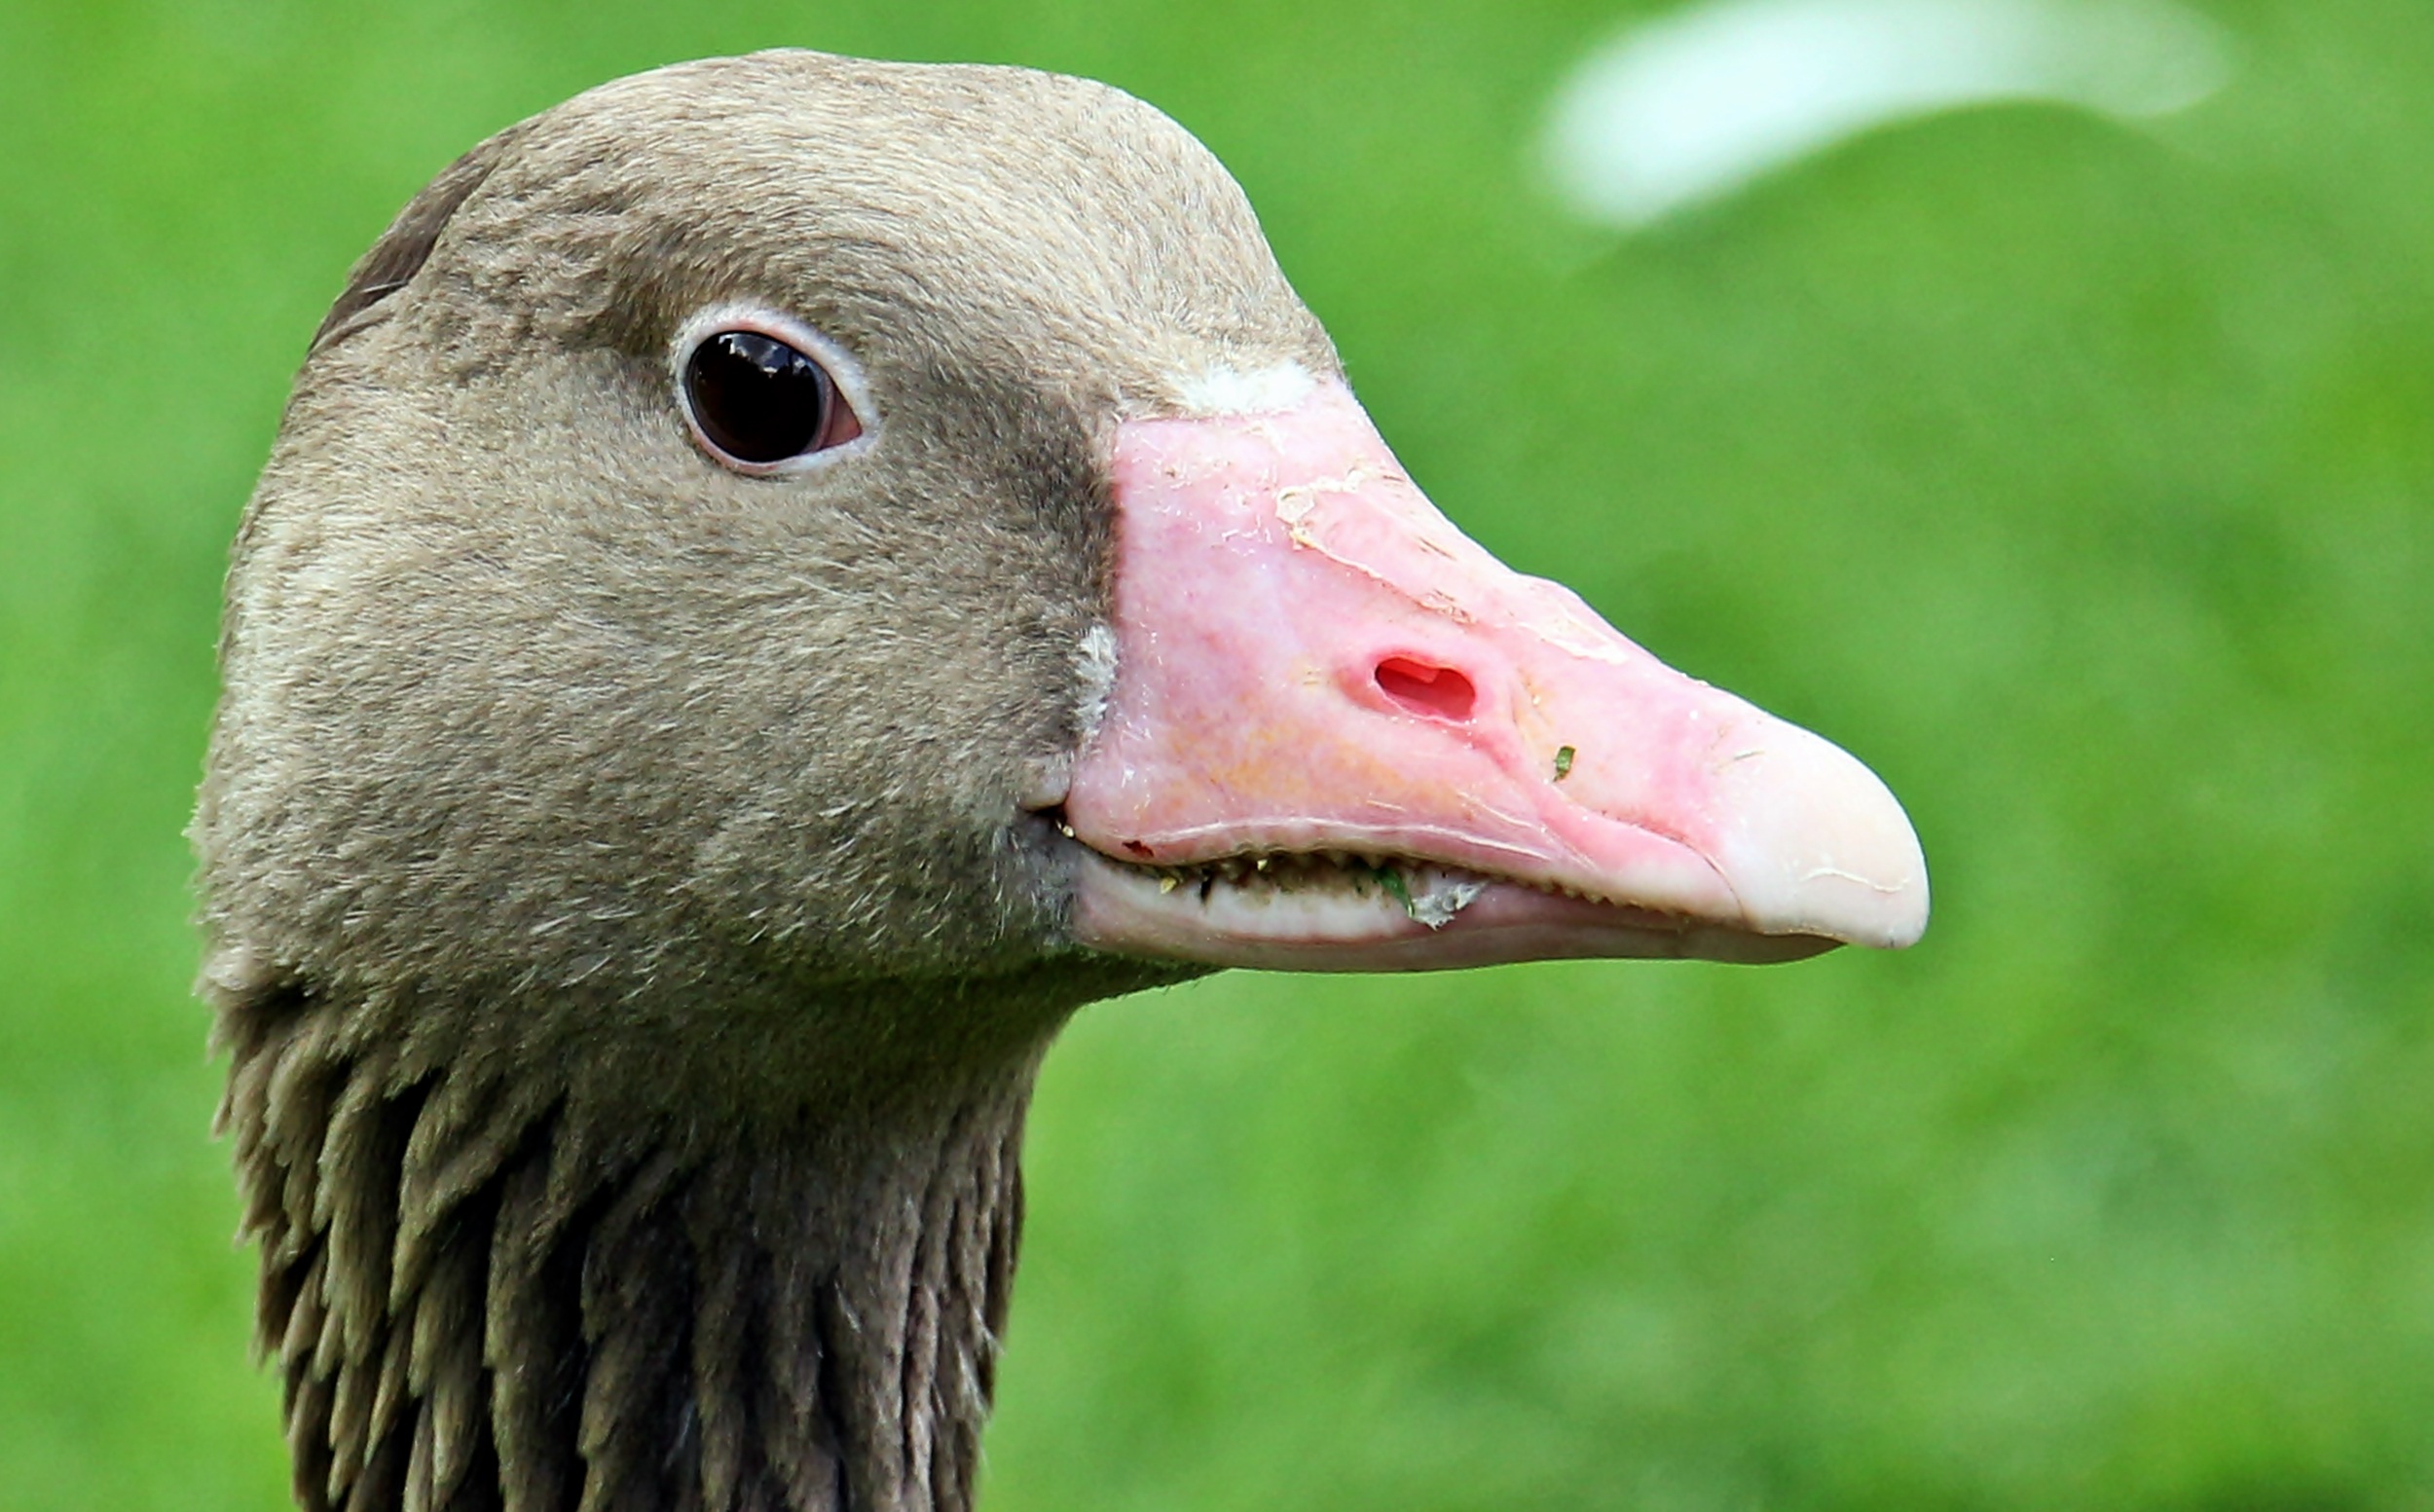
nature, bird, meadow, wildlife, portrait, beak, close, fowl, fauna, plumage, poultry, close up, grey, duck, head, goose, vertebrate, creature, bill, waterfowl, water bird, animal world, wildlife photography, big bird, goose beak, goose head, grey goose, ducks geese and swans